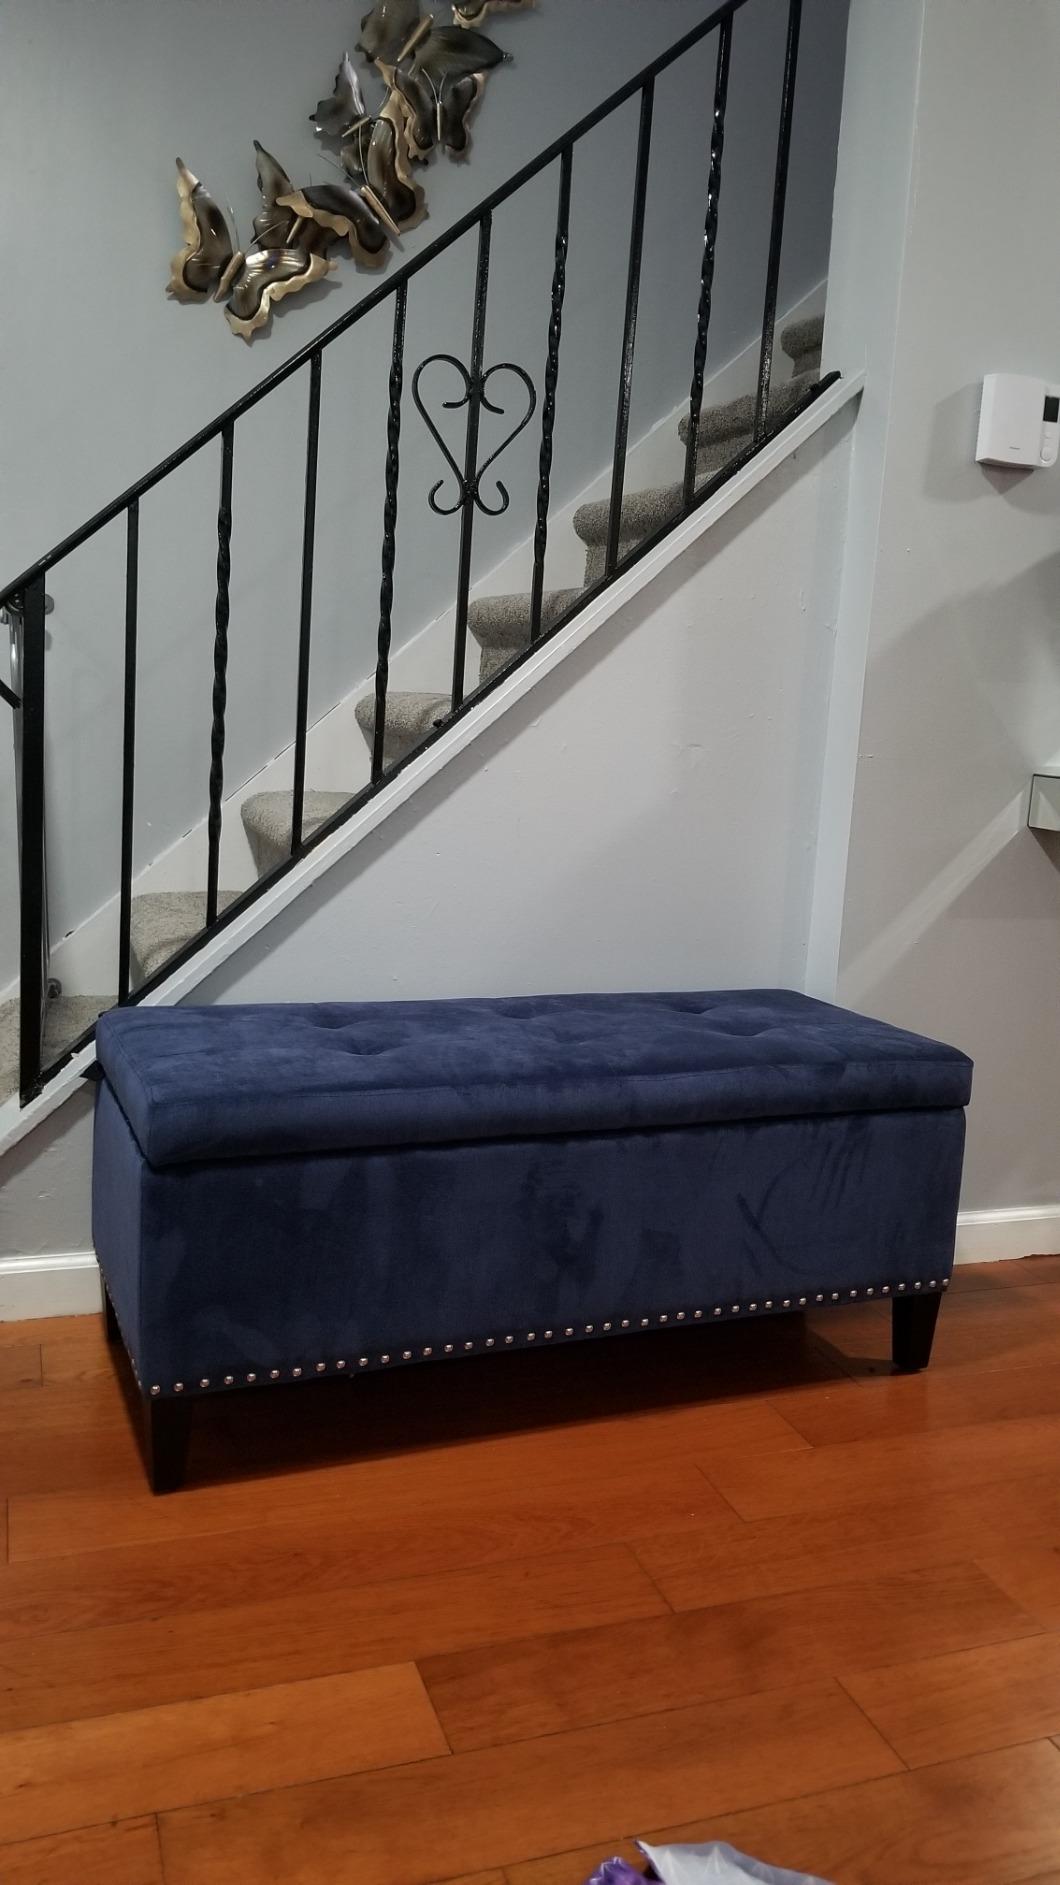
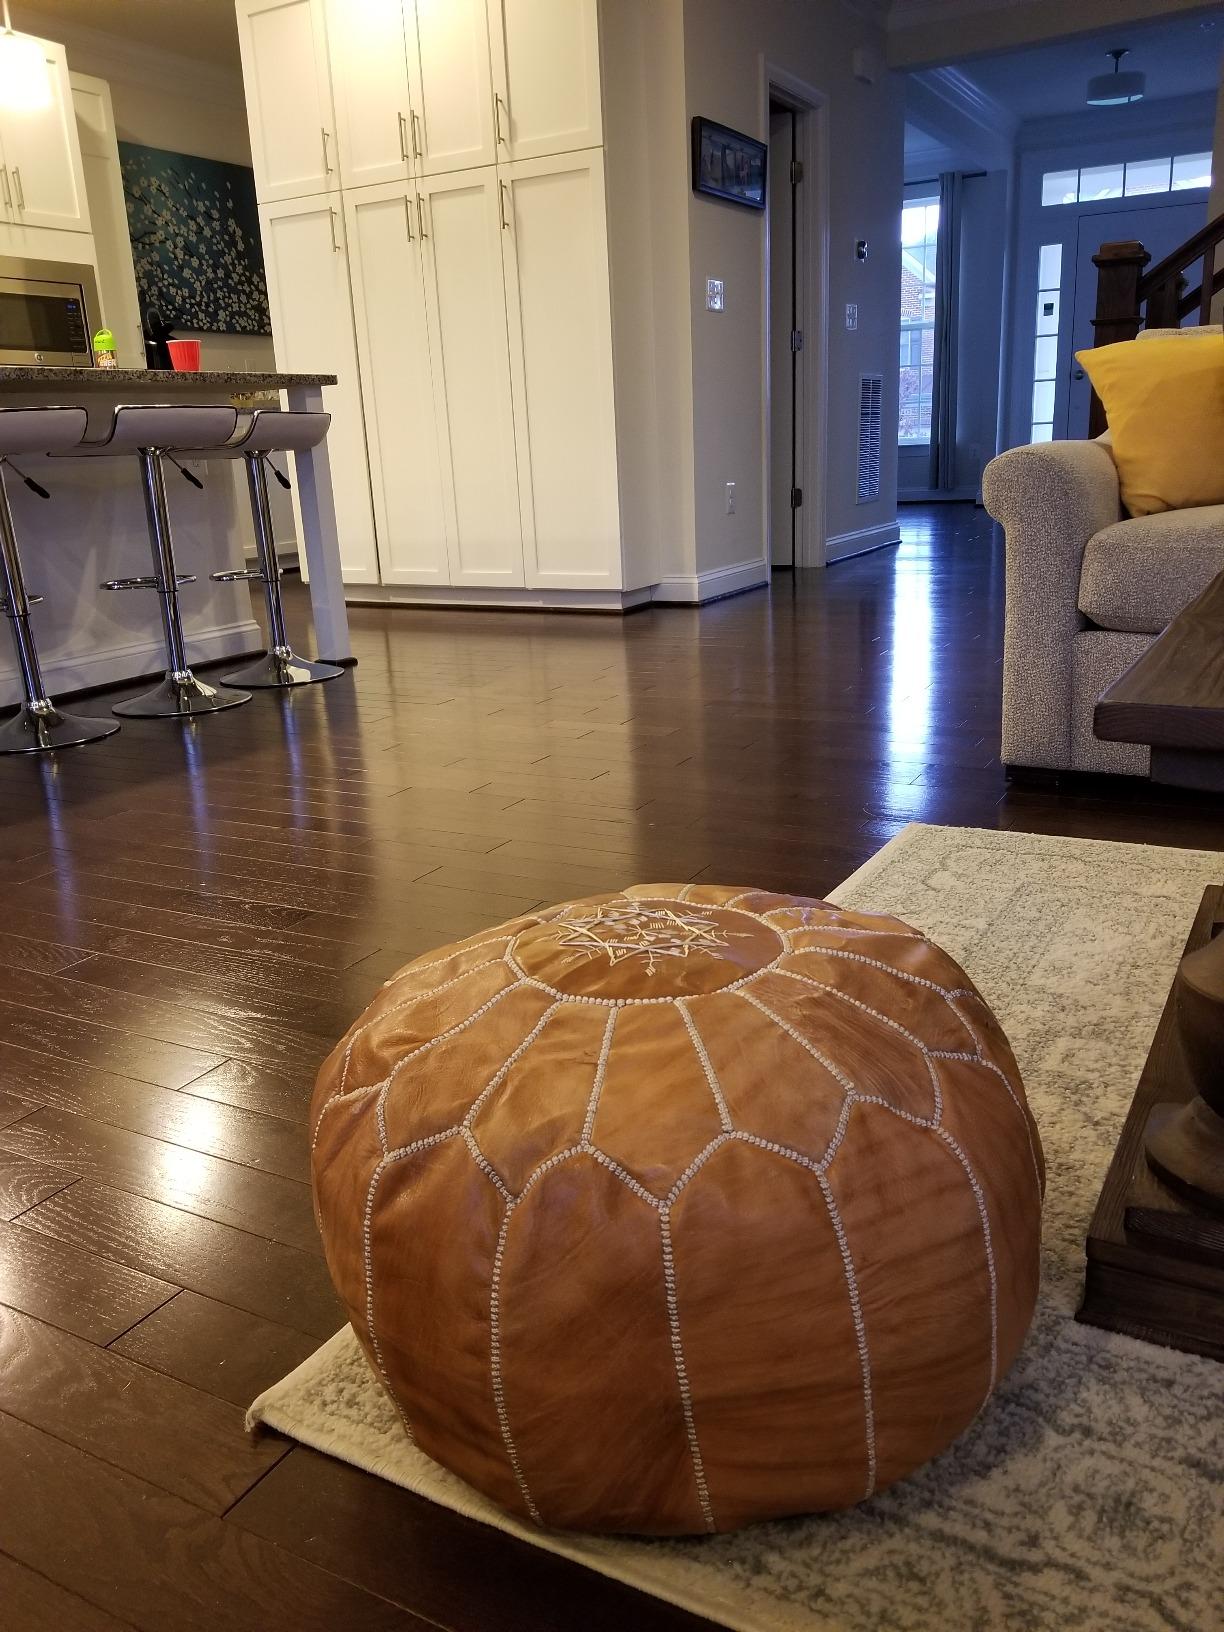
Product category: stool
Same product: no